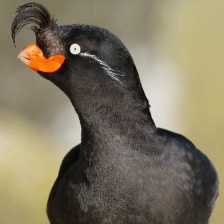
Species: CRESTED AUKLET
Scientific name: AETHIA CRISTATELLA